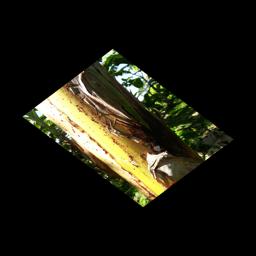
Label: PSEUDOSTEM WEEVIL